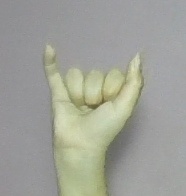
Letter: ya